Cuban thaw

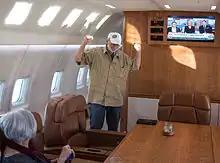
Alan Gross en route to Andrews Air Force Base in the United States on December 17, 2014, aboard a U.S. government plane; Gross was released by the Cuban government in a prisoner swap.

In May 2012, it was reported that the U.S. had declined a "spy swap" proposed by the Cuban government, wherein the remaining three of an original group of Cuban prisoners the U.S. had convicted of espionage known as the Cuban Five, in prison in the U.S. since the 1990s, would be returned to Cuba in exchange for USAID contractor Alan Gross. Gross had been imprisoned in Cuba for providing illegal cellphone chips of a type used by CIA agents, which are designed to evade detection, in addition to computer equipment, satellite phones, and internet access to Cuba's Jewish community.